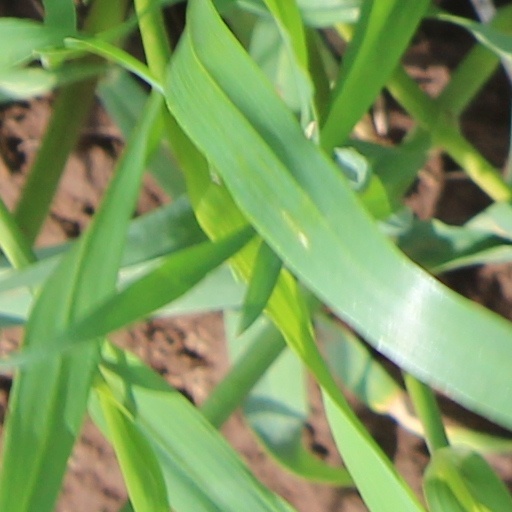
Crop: wheat